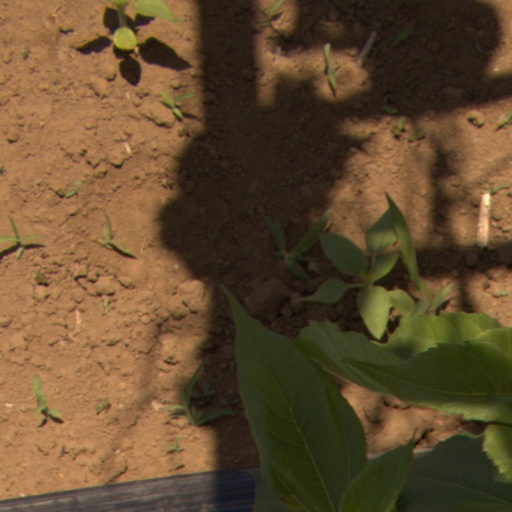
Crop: Jerusalem artichoke